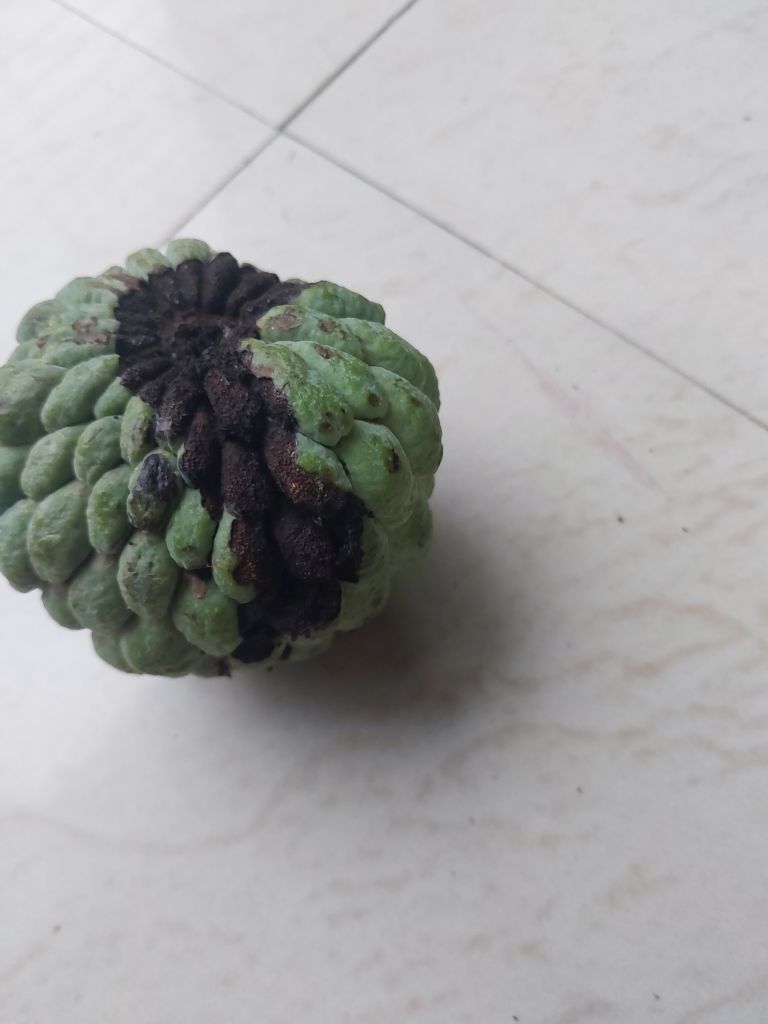
Disease label: Diplodia Rot